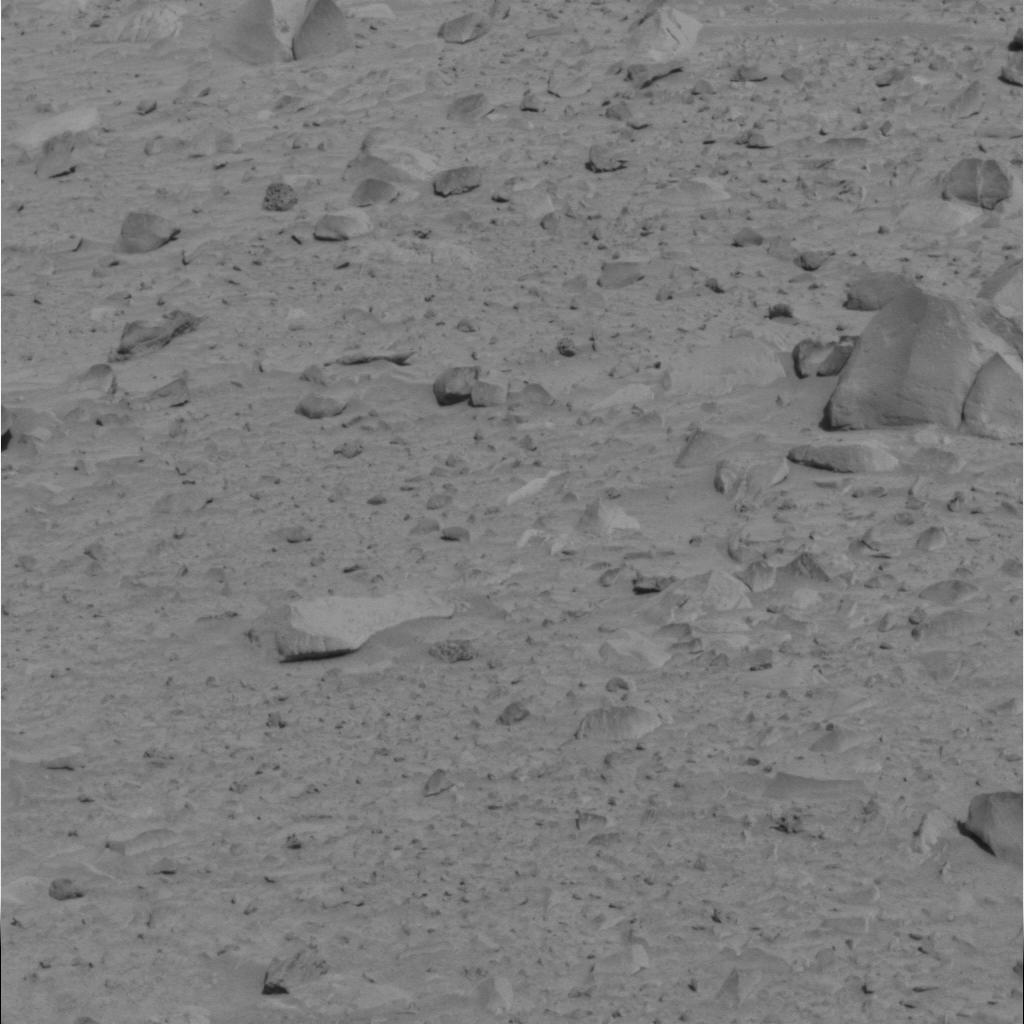
Surface features visible: Rock Outcrops, Float Rocks, Clasts, Soil, Nearby Surface